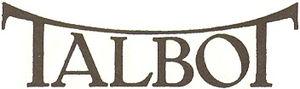
Sunbeam-Talbot Limited fut une entreprise anglaise de fabrication de véhicules à moteur. Elle construisait des versions de sport haut de gamme des voitures du Groupe Rootes de 1935 à 1954. Appelée auparavant Clément-Talbot Limited, elle fabriquait des Talbot depuis 1902. Elle était basée à Londres.